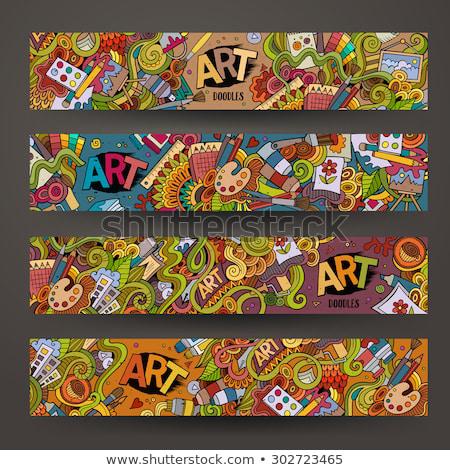
hobby on the subject of art and craft .
Relation: Story